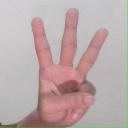
अक्षर: व